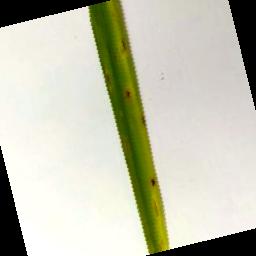
Label: Rice___Brown_Spot